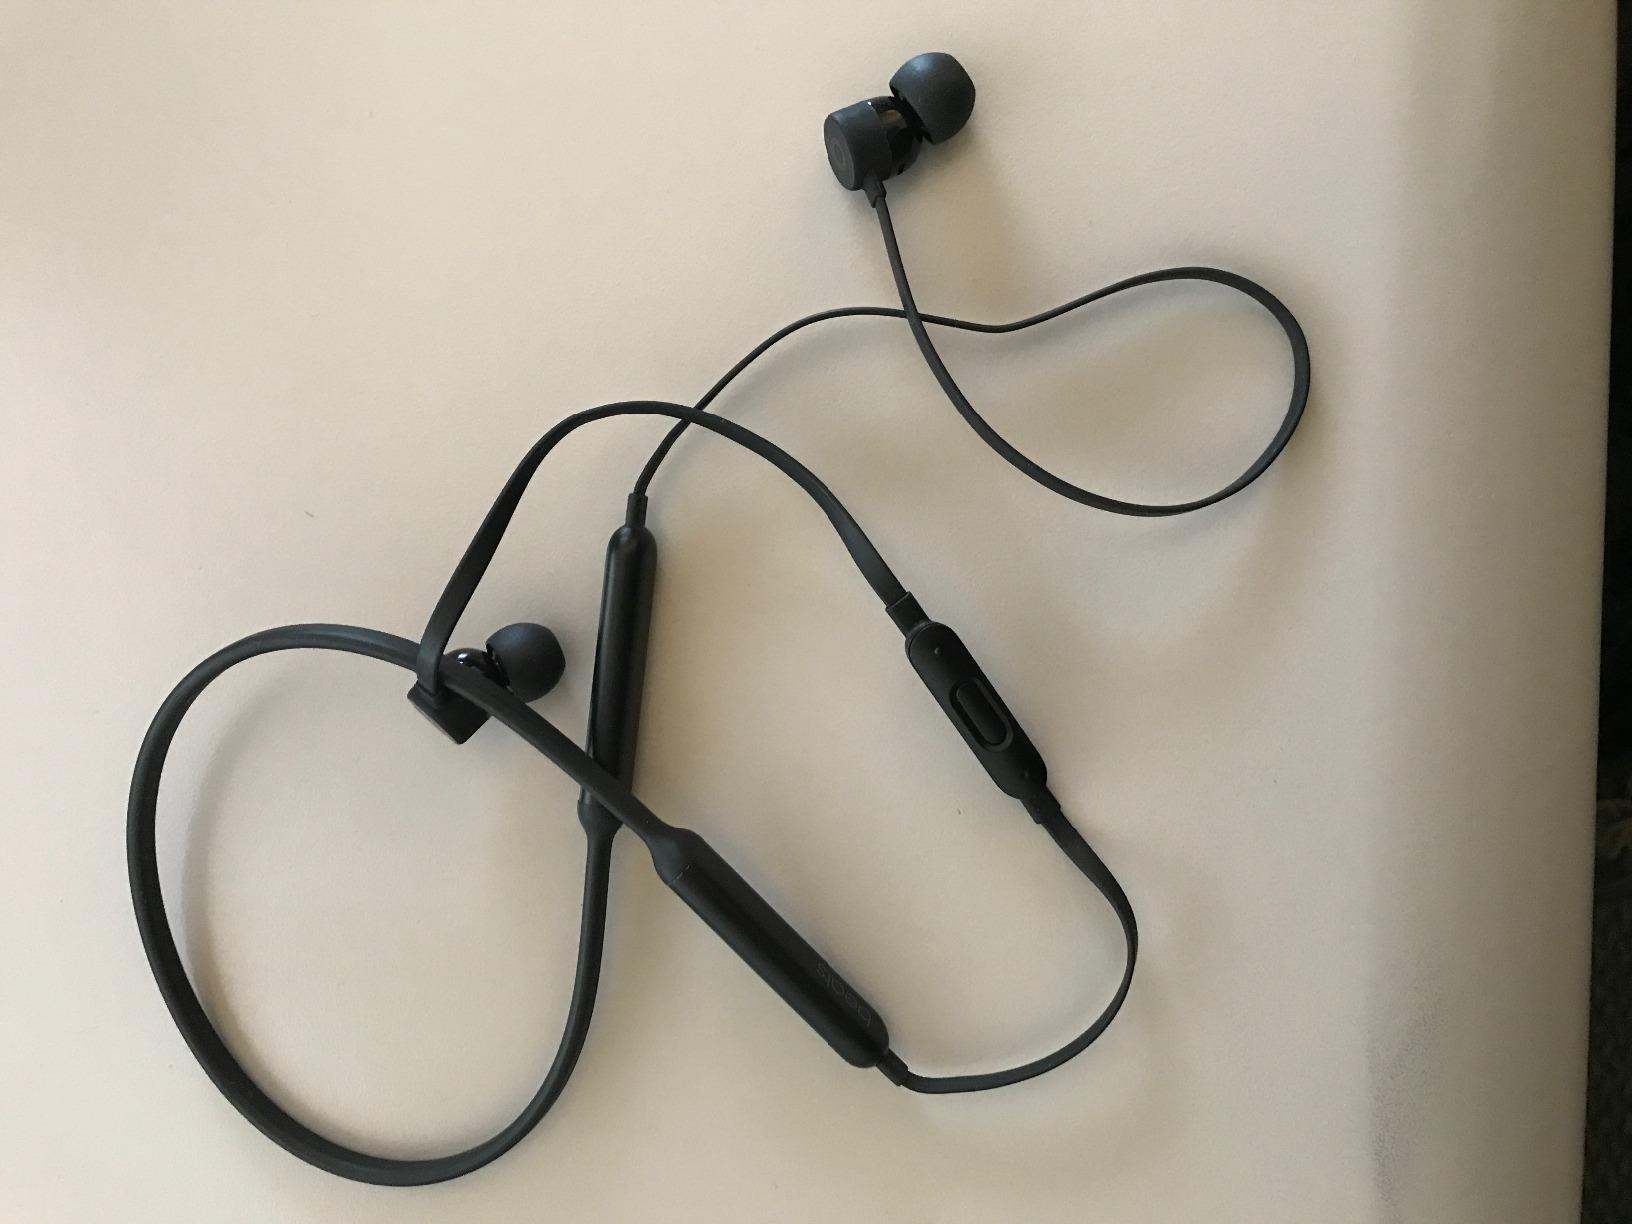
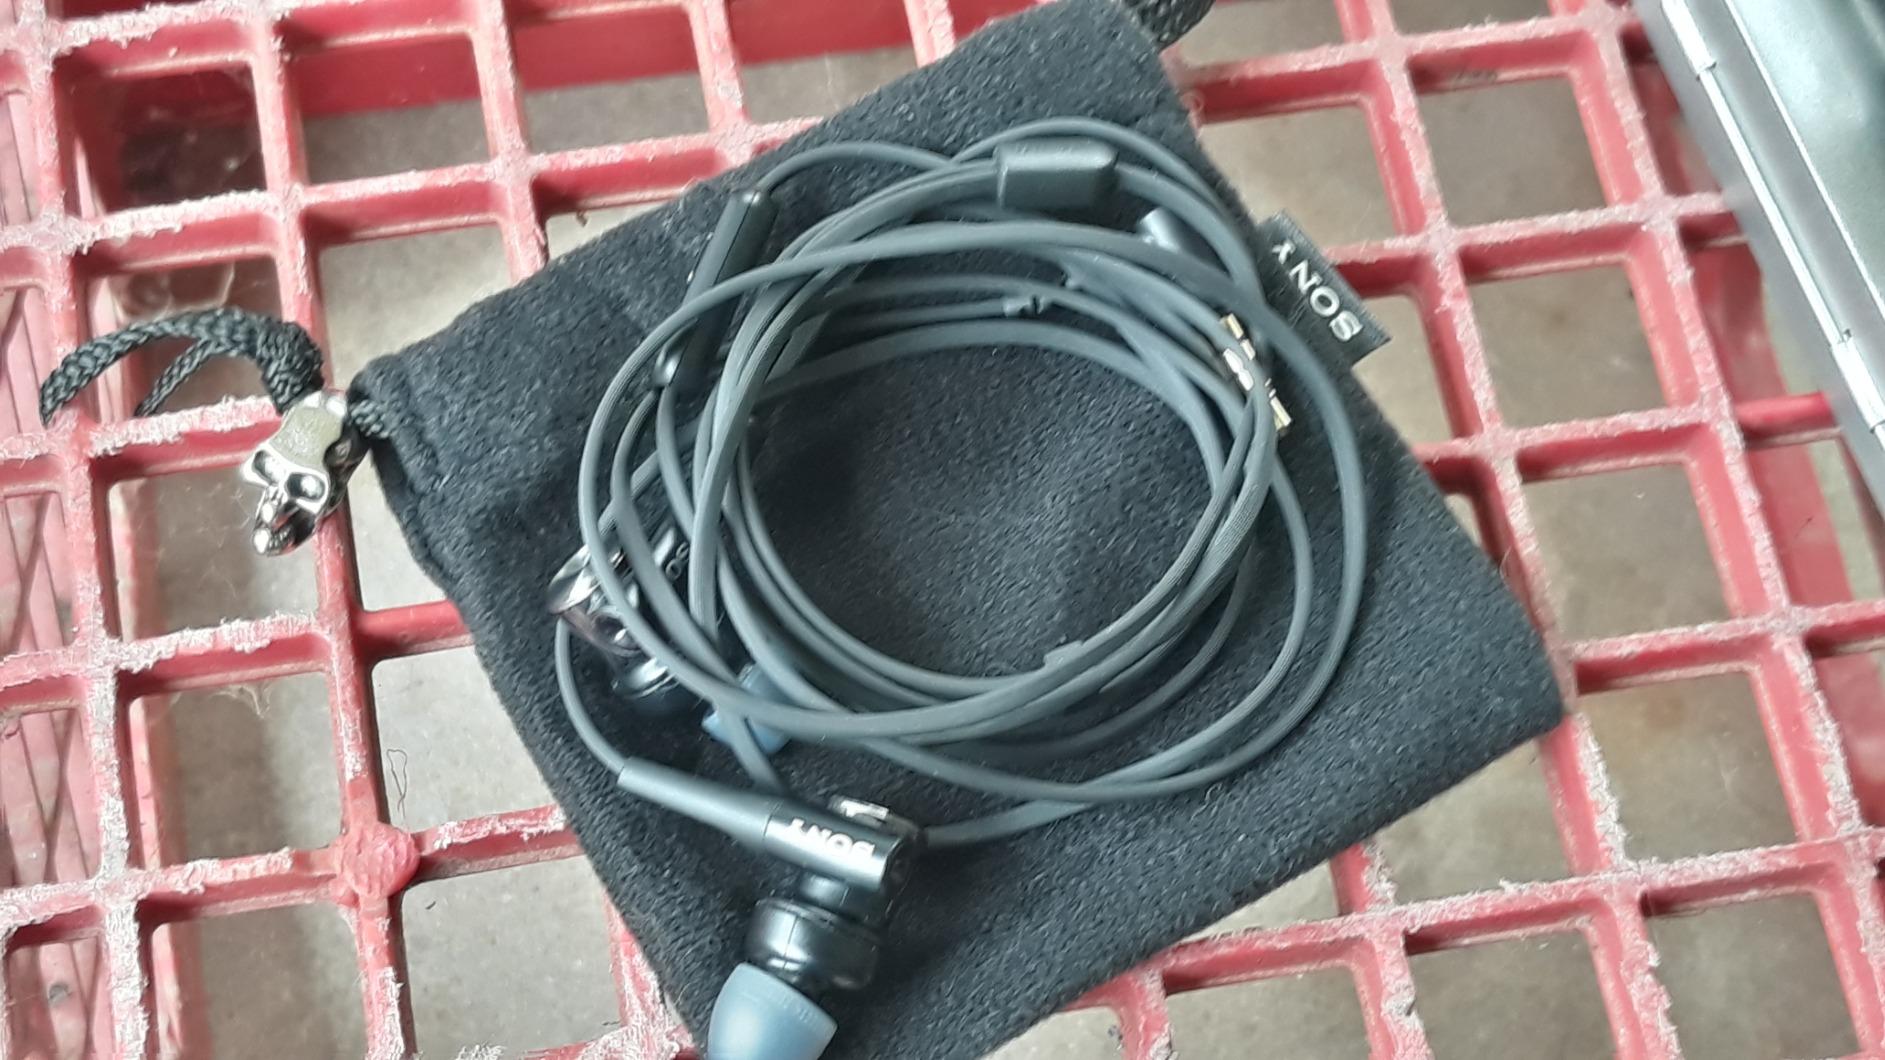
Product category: headphones
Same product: no